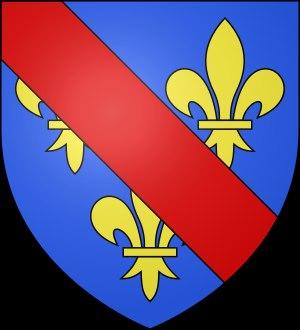
Le titre de duc de Roannais, pair de France, a été créé en 1519 au profit de Artus Gouffier de Boissy, comte d'Étampes et de Caravas, grand maître de France.
Le comté de la Marche apparait au nord du Limousin à la fin du Xᵉ siècle et dure jusqu'à la Révolution française. Il passe entre les mains de différentes familles avant d'être généralement détenu à partir de 1525 par la famille royale.